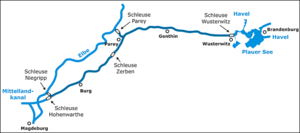
Elben-Havel-Kanalen
Forløbet af Elben-Havel Kanalen
Elben–Havel-Kanalen er en 56 km lang kanal i Tyskland, som fører skibstrafik fra Magdeburg i delstaten Sachsen-Anhalt, mod øst til Brandenburg an der Havel i delstaten Brandenburg. Siden 2003, har den også været forbundet med Mittellandkanal med den enestående akvædukt Vandvejskryds Magdeburg. Den er en del af den gennemgående vandtransportvej mellem Rhinen og Polen.